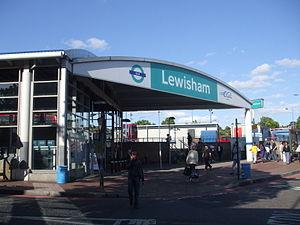
Lewisham est une zone dans le sud-est de Londres en Angleterre, dans le borough londonien de Lewisham, centrée à 5,9 milles au sud-est de Charing Cross. La zone est identifiée dans le Plan de Londres comme l'un des 35 grands centres dans le Grand Londres. En tant que centre important, Lewisham avait une population de 95 041 habitants en 2011. C'est une importante plate-forme de correspondance pour le Sud de Londres.
Lewisham est station du métro de Londres.